Visual system

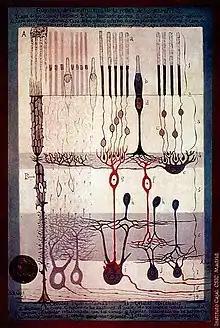
S. Ramón y Cajal, "Structure of the Mammalian Retina, 1900"

The retina consists of many photoreceptor cells which contain particular protein molecules called opsins. In humans, two types of opsins are involved in conscious vision: rod opsins and cone opsins. (A third type, melanopsin in some retinal ganglion cells (RGC), part of the body clock mechanism, is probably not involved in conscious vision, as these RGC do not project to the lateral geniculate nucleus but to the pretectal olivary nucleus.) An opsin absorbs a photon (a particle of light) and transmits a signal to the cell through a signal transduction pathway, resulting in hyper-polarization of the photoreceptor.